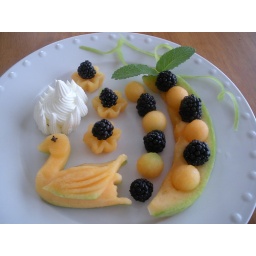
A fruit plate design of melon and blackberries represent as pea in a pod serve with wipe cream.